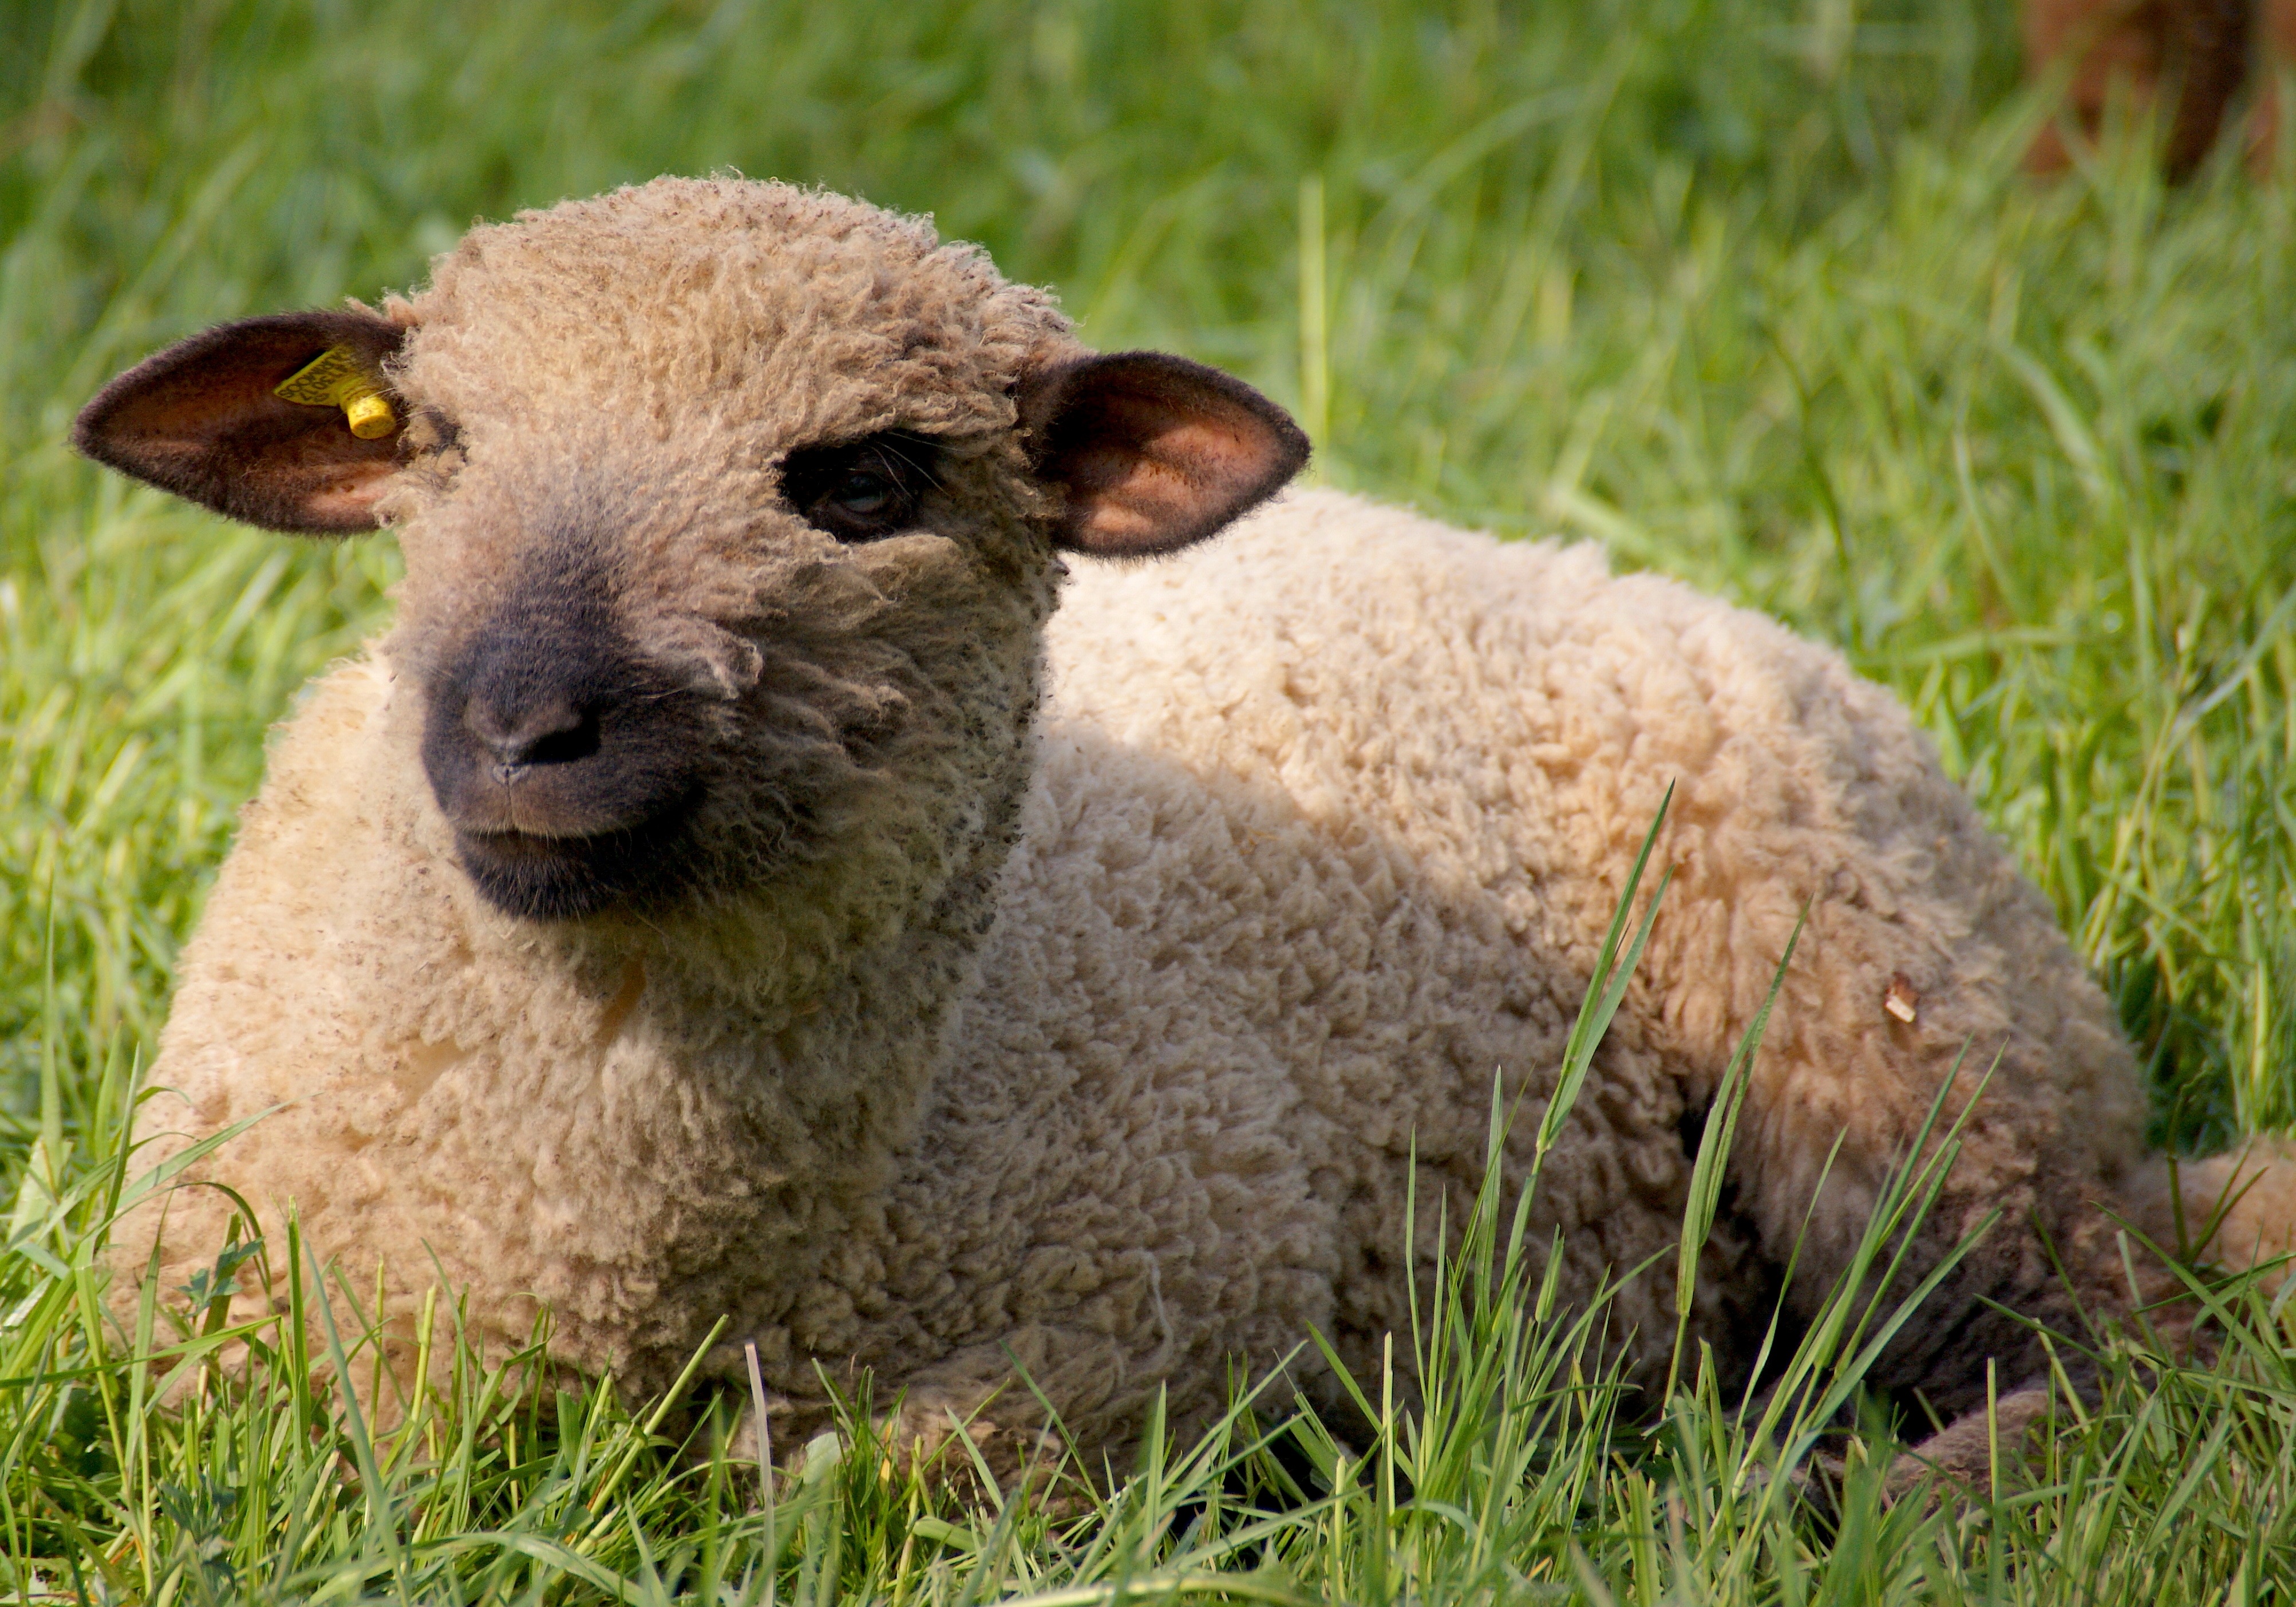
nature, grass, meadow, animal, wildlife, fur, young, pasture, grazing, sheep, mammal, agriculture, wool, fauna, lamb, grassland, animals, head, vertebrate, sheeps, herd animal, young sheep